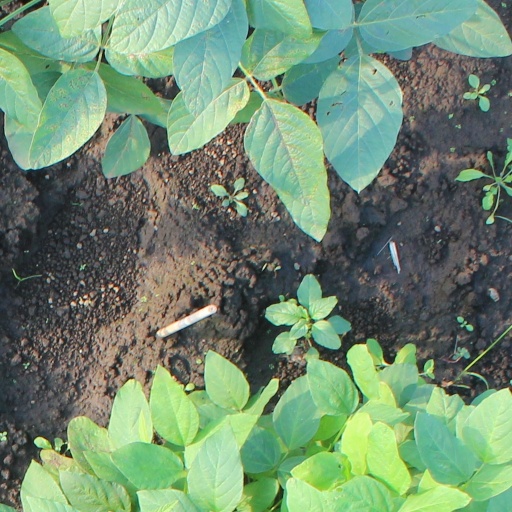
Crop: soybean